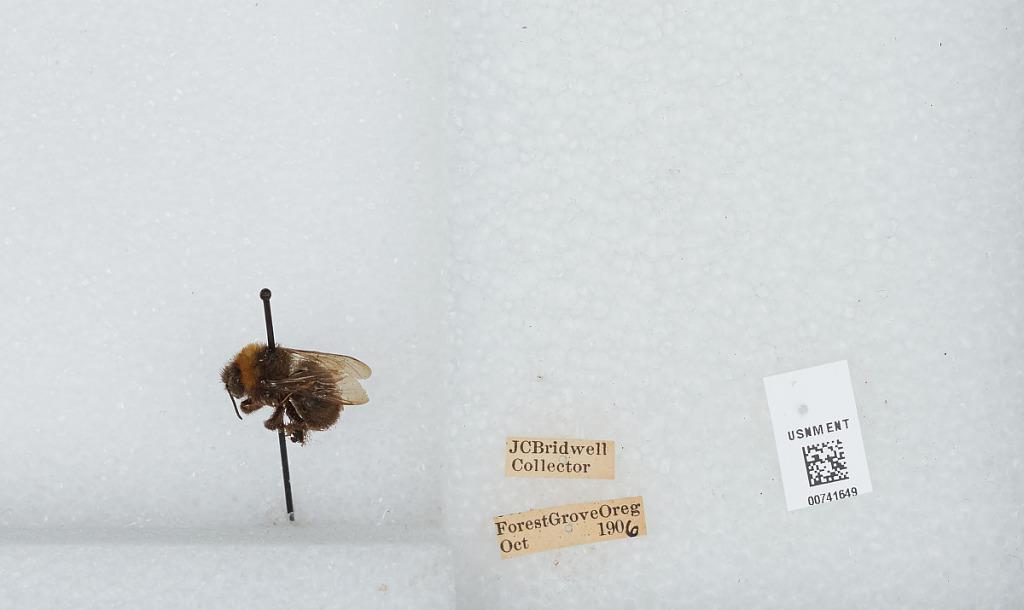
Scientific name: Bombus (Bombus) occidentalis Greene
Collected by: J. Bridwell
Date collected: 1906-10-
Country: United States
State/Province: Oregon
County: Washington
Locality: Forest Grove
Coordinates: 45.5197, -123.111